Olaf Scholz

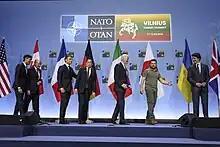
Scholz at the NATO Summit in Vilnius on 12 July 2023

In May 2024, Scholz criticized planned EU tariffs on imports of Chinese electric vehicles, saying, "I would like to point out that currently 50% of electric vehicle imports from China in fact come from Western brands that produce vehicles there." In June 2024, Scholz praised Volkswagen AG's move to develop cheaper electric cars for the European market.